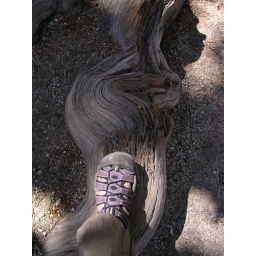
the Keen river sandals were great, except when you'd get rocks stuck in them.